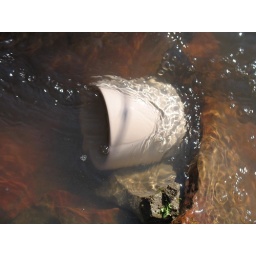
This pot was carried off by the orange creek....